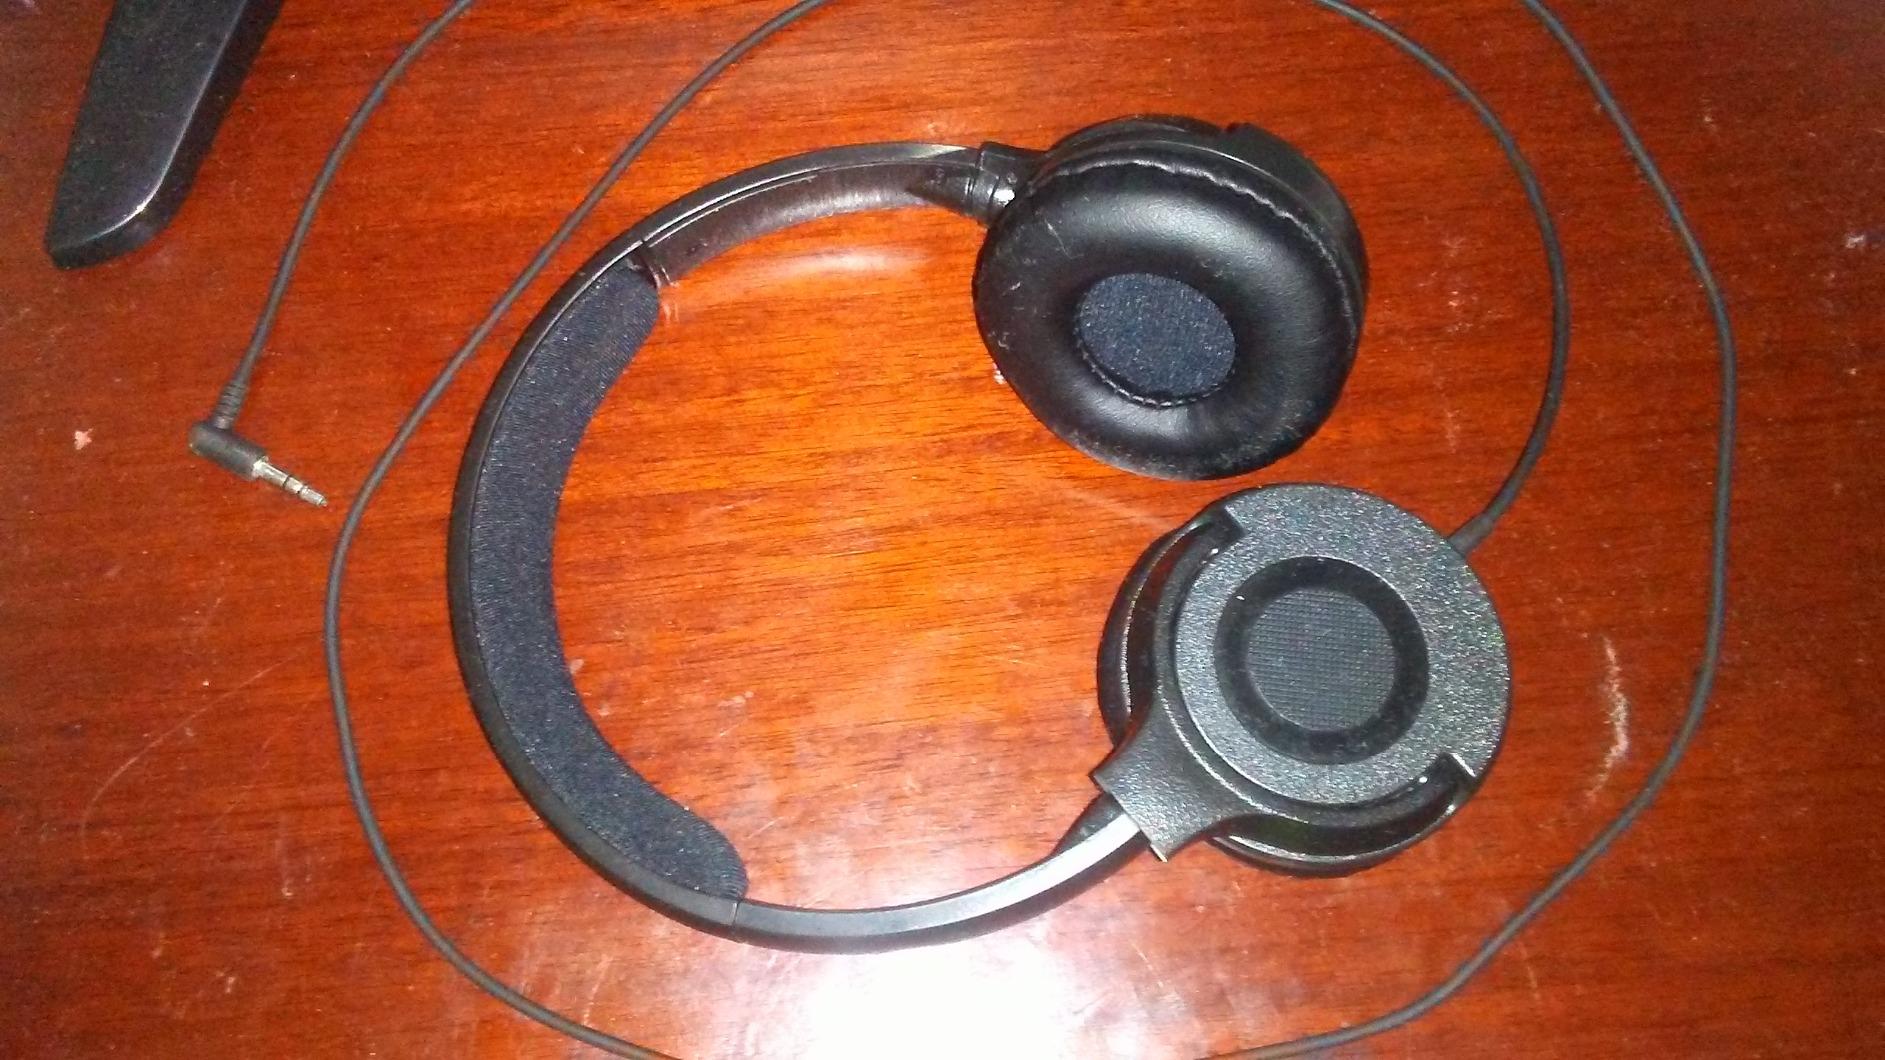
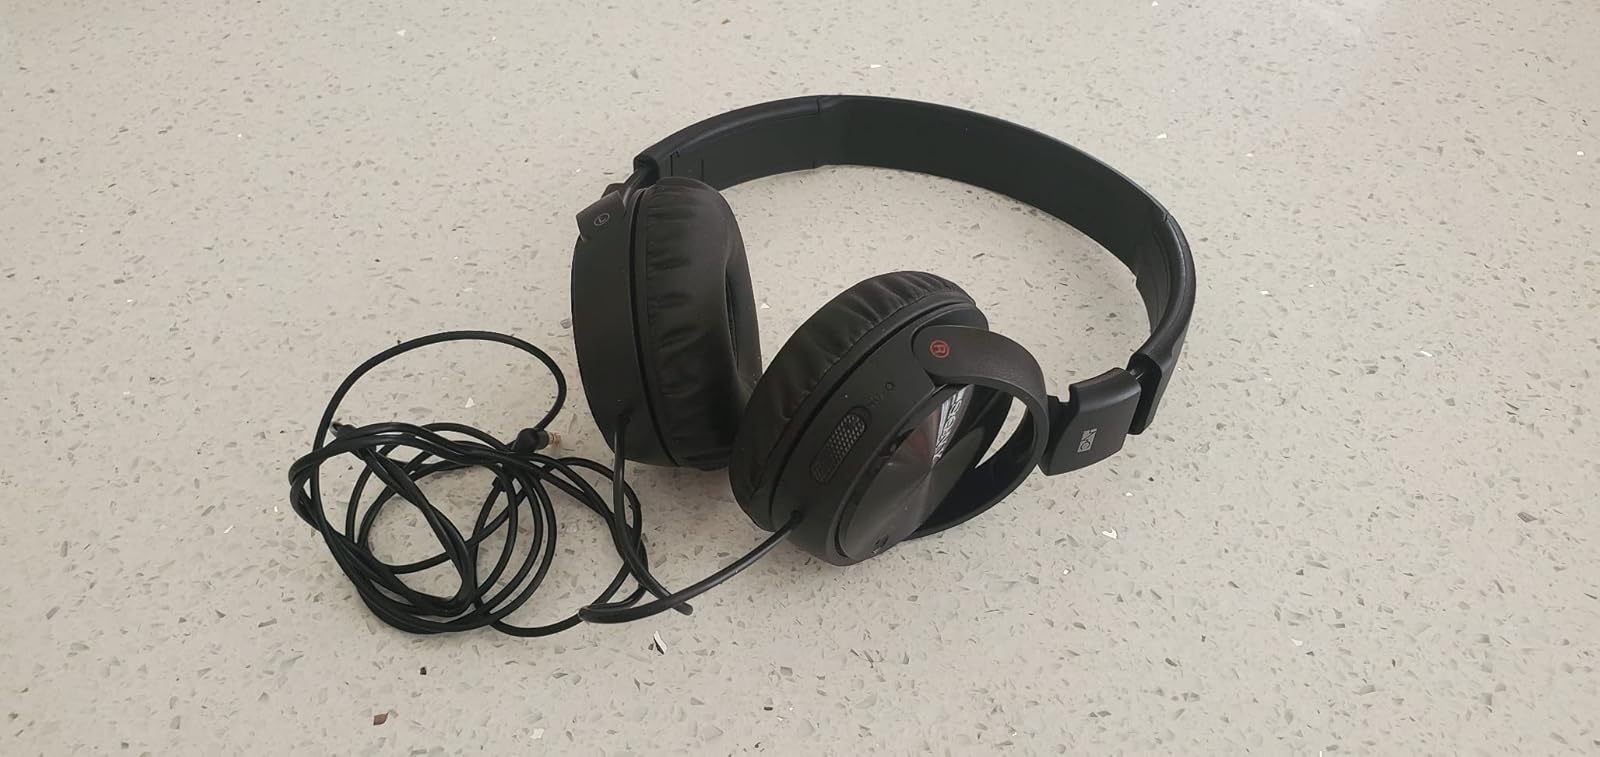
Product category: headphones
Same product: no